Gradius II

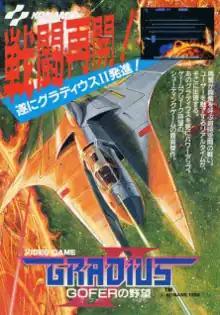
Japanese arcade flyer

Gradius II (also known as Vulcan Venture in arcades outside Japan) is a side-scrolling shooter game developed and published by Konami. Originally released for arcades in Japan in 1988, it is the sequel to "Gradius" and was succeeded by "Gradius III". Ports of "Gradius II" were released for the Family Computer (under the shortened title of "Gradius II"), PC-Engine Super CD-ROM², and the X68000 in Japan. The original arcade version is also included in the "Gradius Deluxe Pack" compilation for the PlayStation and Sega Saturn and in "Gradius Collection" for the PlayStation Portable.